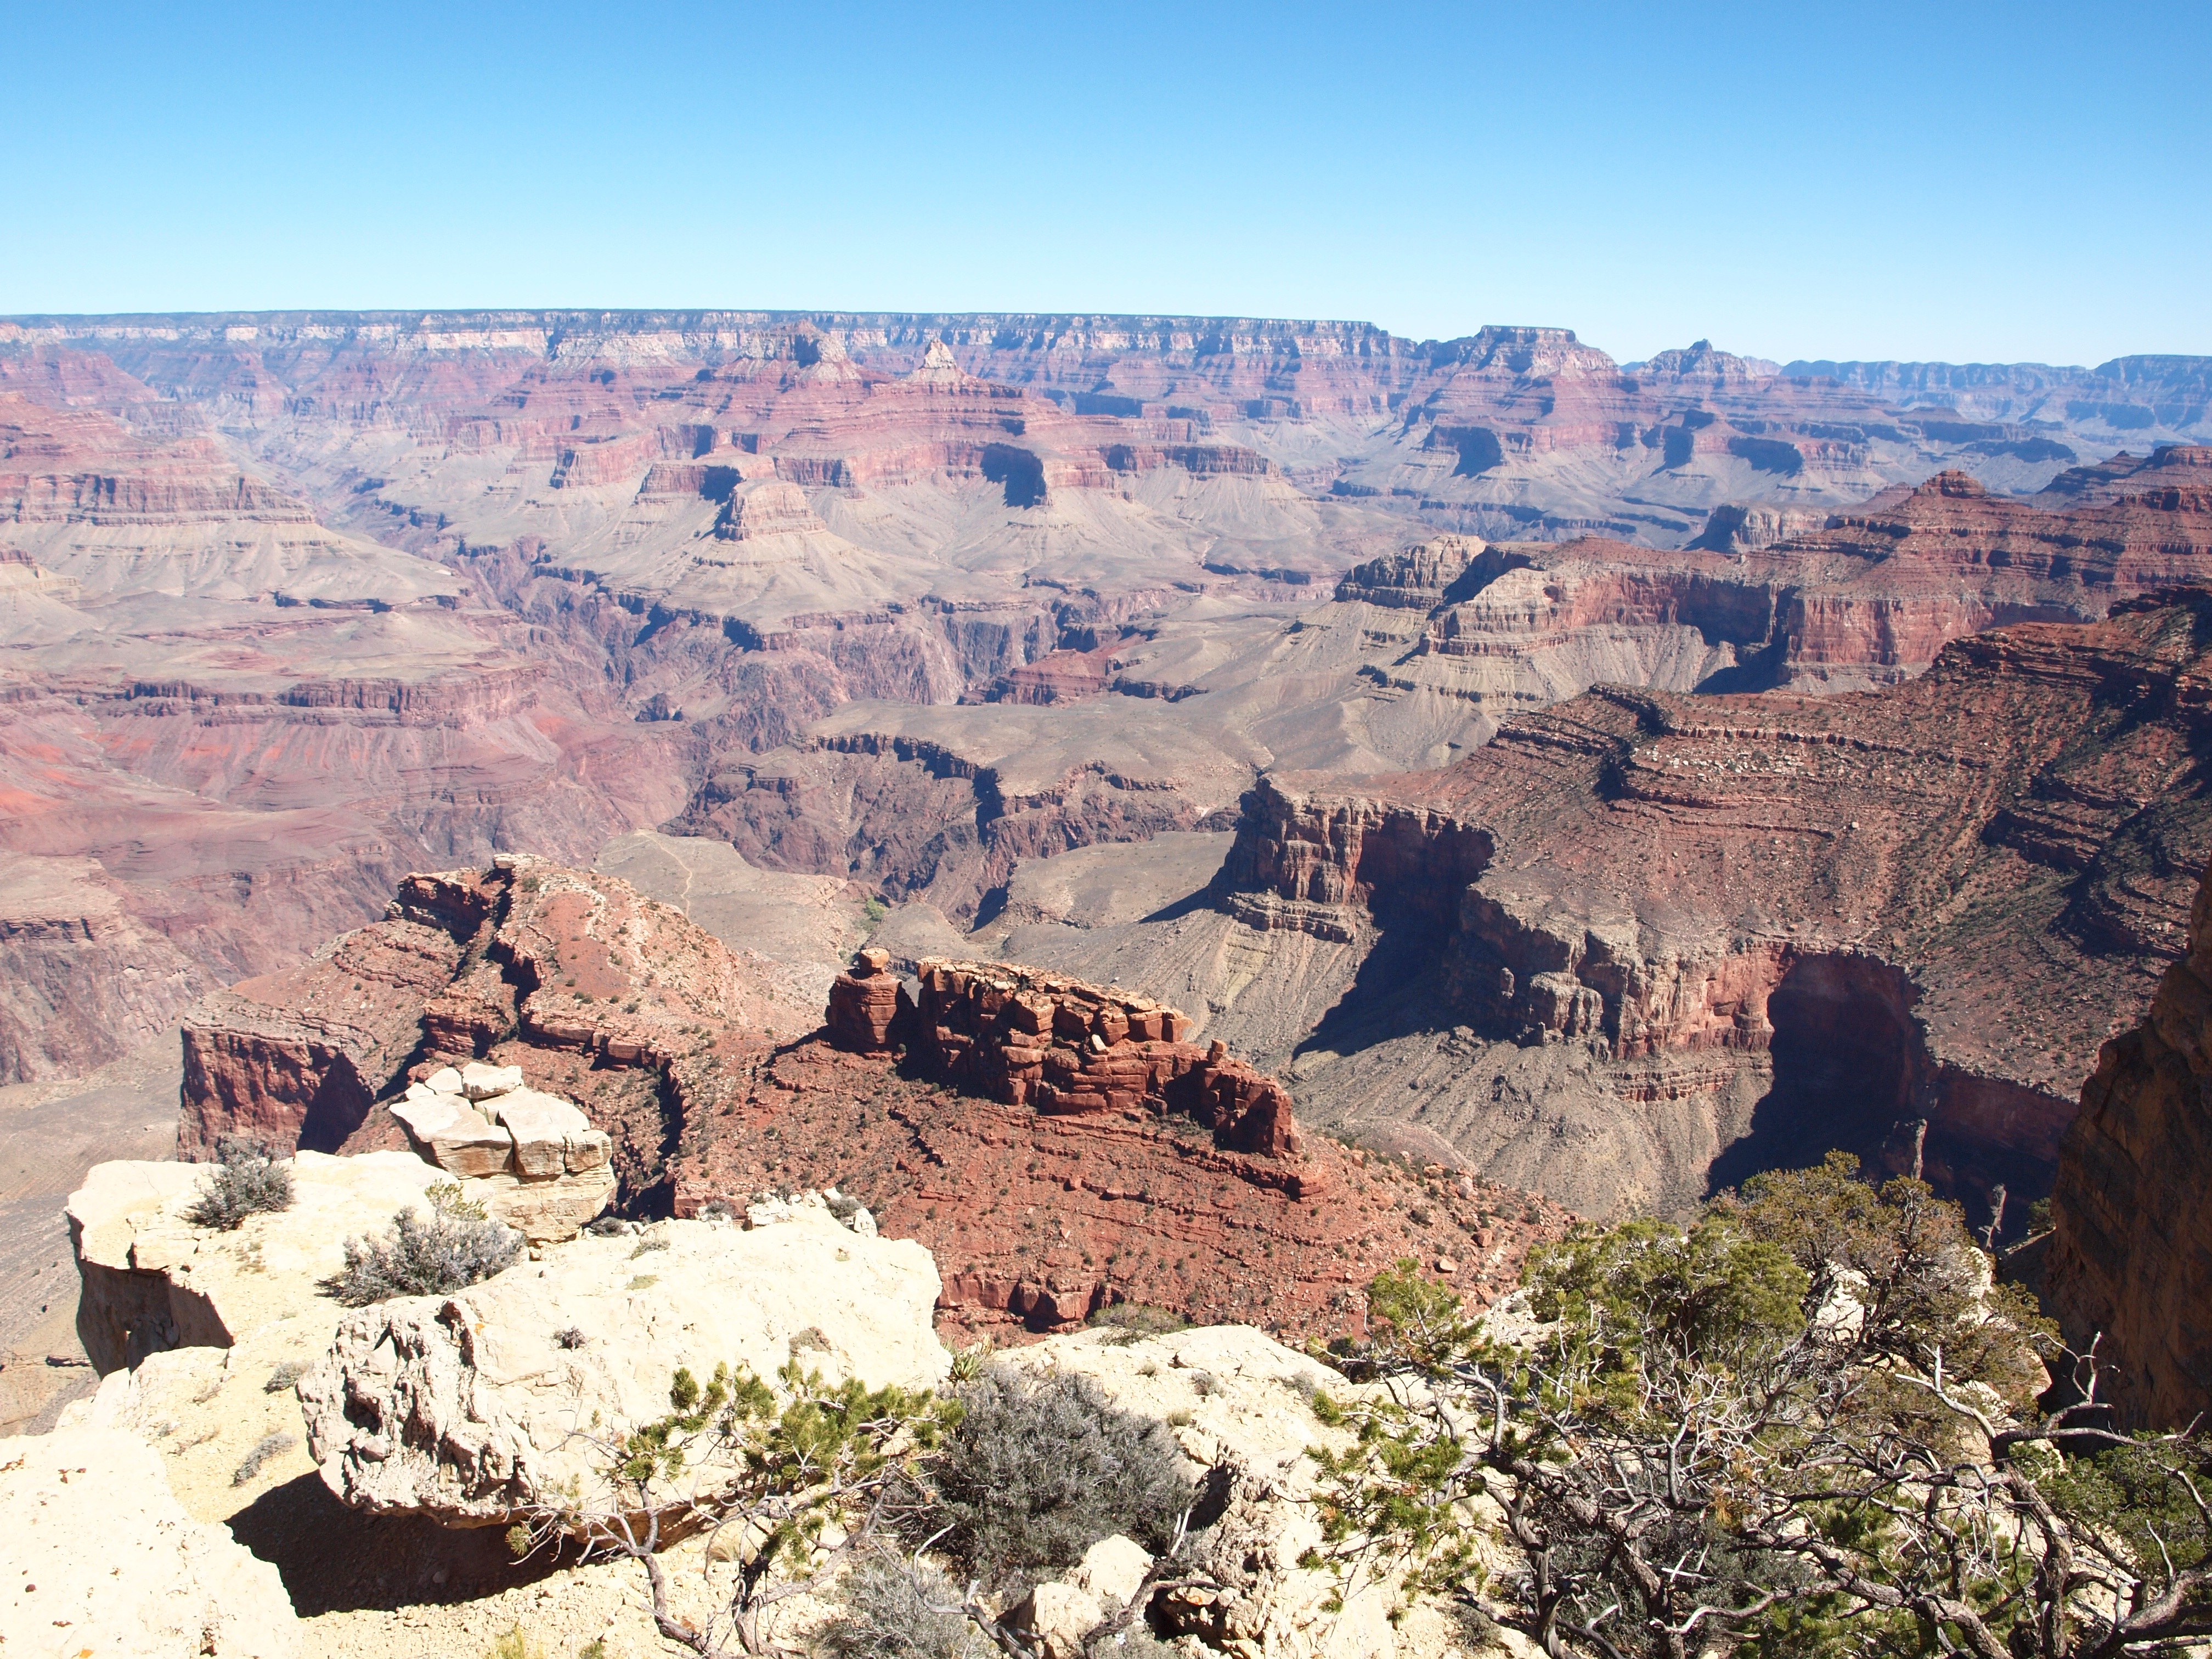
rock, formation, usa, america, canyon, grand canyon, national park, arizona, geology, badlands, wadi, landform, colorado river, canyon state, geographical feature